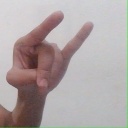
अक्षर: च